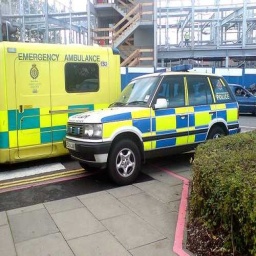
Label: ambulance